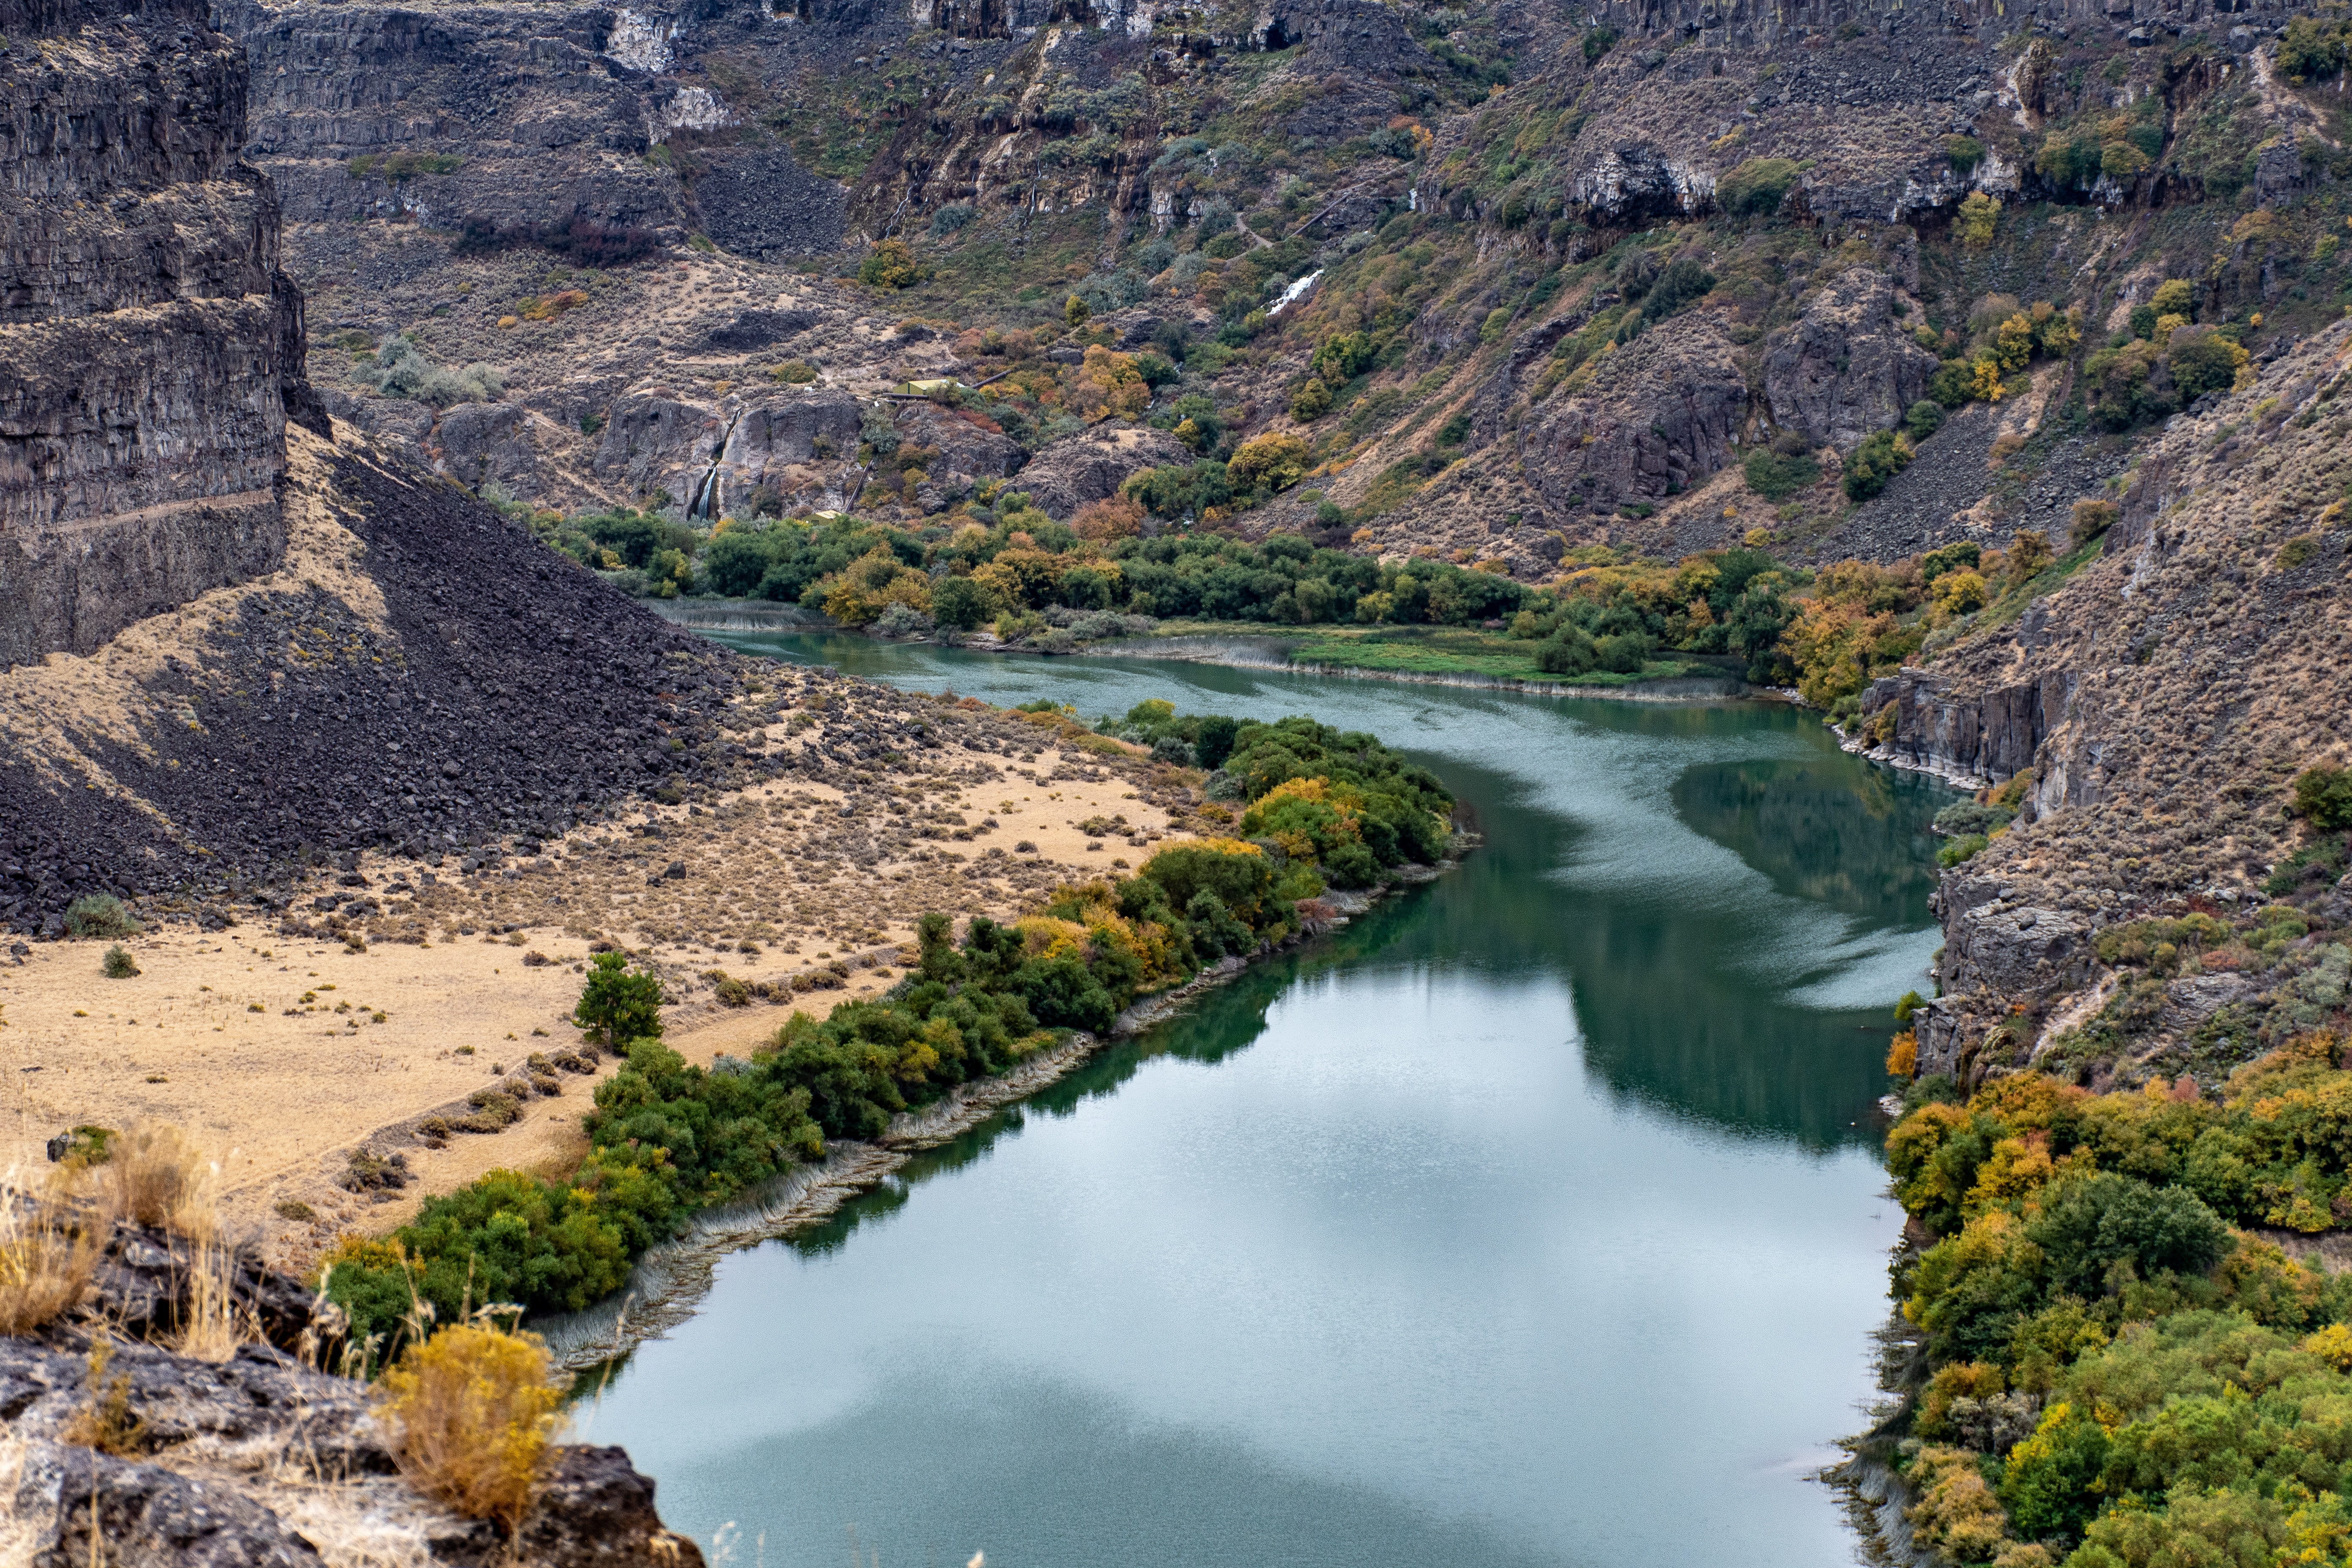
nature reserve, wilderness, river, water, tarn, water resources, valley, geological phenomenon, mountain, reservoir, highland, fluvial landforms of streams, escarpment, riparian zone, biome, watercourse, lake, landscape, national park, tree, sky, arroyo, geology, ravine, wadi, stream, hill, shrubland, fell, tributary, bank